Pen and Brush Club

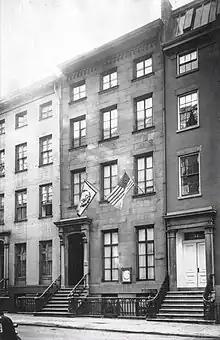
Pen and Brush Club, 10th Street in Manhattan by Jessie Tarbox Beals c. 1923

Pen and Brush Club (also known as Pen + Brush) is an international organization of professional women, writers and artists. Organized in 1897, the women formed themselves into a club of which the object was to be recreation and the promotion of social dialogue. An occasional afternoon "Shop Talk", for members only, affords opportunity for free helpful discussion of professional matters, and a tea is given on Tuesday of each week, to which members may invite their friends informally, while on the first Sunday of every month from October to May, a reception is held in honor of some guest of literary or artistic note. The original location was at 26 West Twenty-second Street, New York City.